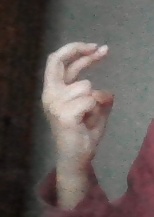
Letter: zay